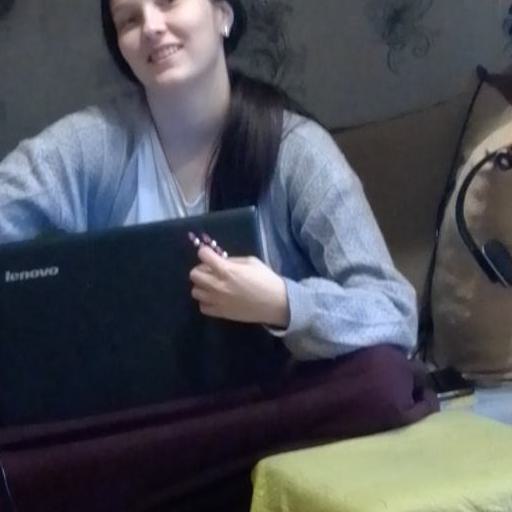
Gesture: no_gesture